Pansipit River

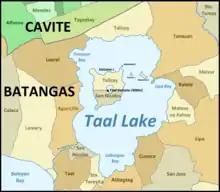
The map of Taal Lake and Pansipit River with the towns separated by the river.

Being the sole outflow of a commercially important lake, the Pansipit has a rich history of management and regulation of its aquatic resources. In 1941 fishing in the river and its surrounding waters was banned with a 5-year closed season by the then Commonwealth of the Philippines. During the Japanese occupation of the Philippines in World War II, the exclusive rights to the river for aquaculture purposes were leased to Santiago Banaag. At the time, a maximum of one fish corral was authorized by the contract, and the structure was to cover only up to two-thirds of the width of the river, leaving the remaining third for "free navigation and the migration of fishes". After the war, the lease was rescinded in 1949 and fishery rights reverted to the towns of Taal and Lemery.